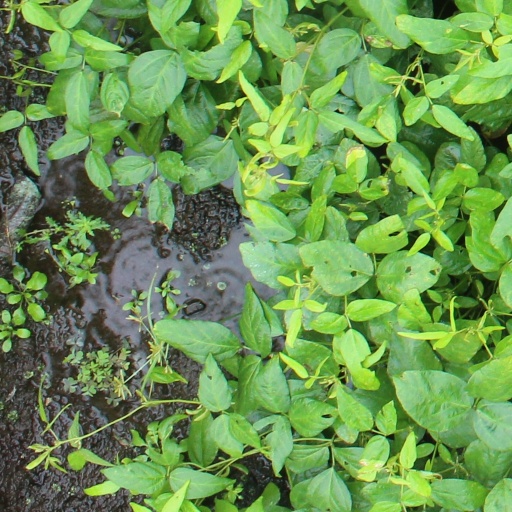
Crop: soybean